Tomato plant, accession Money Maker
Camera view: tilt-top (135 deg); turntable rotation: 150 degrees
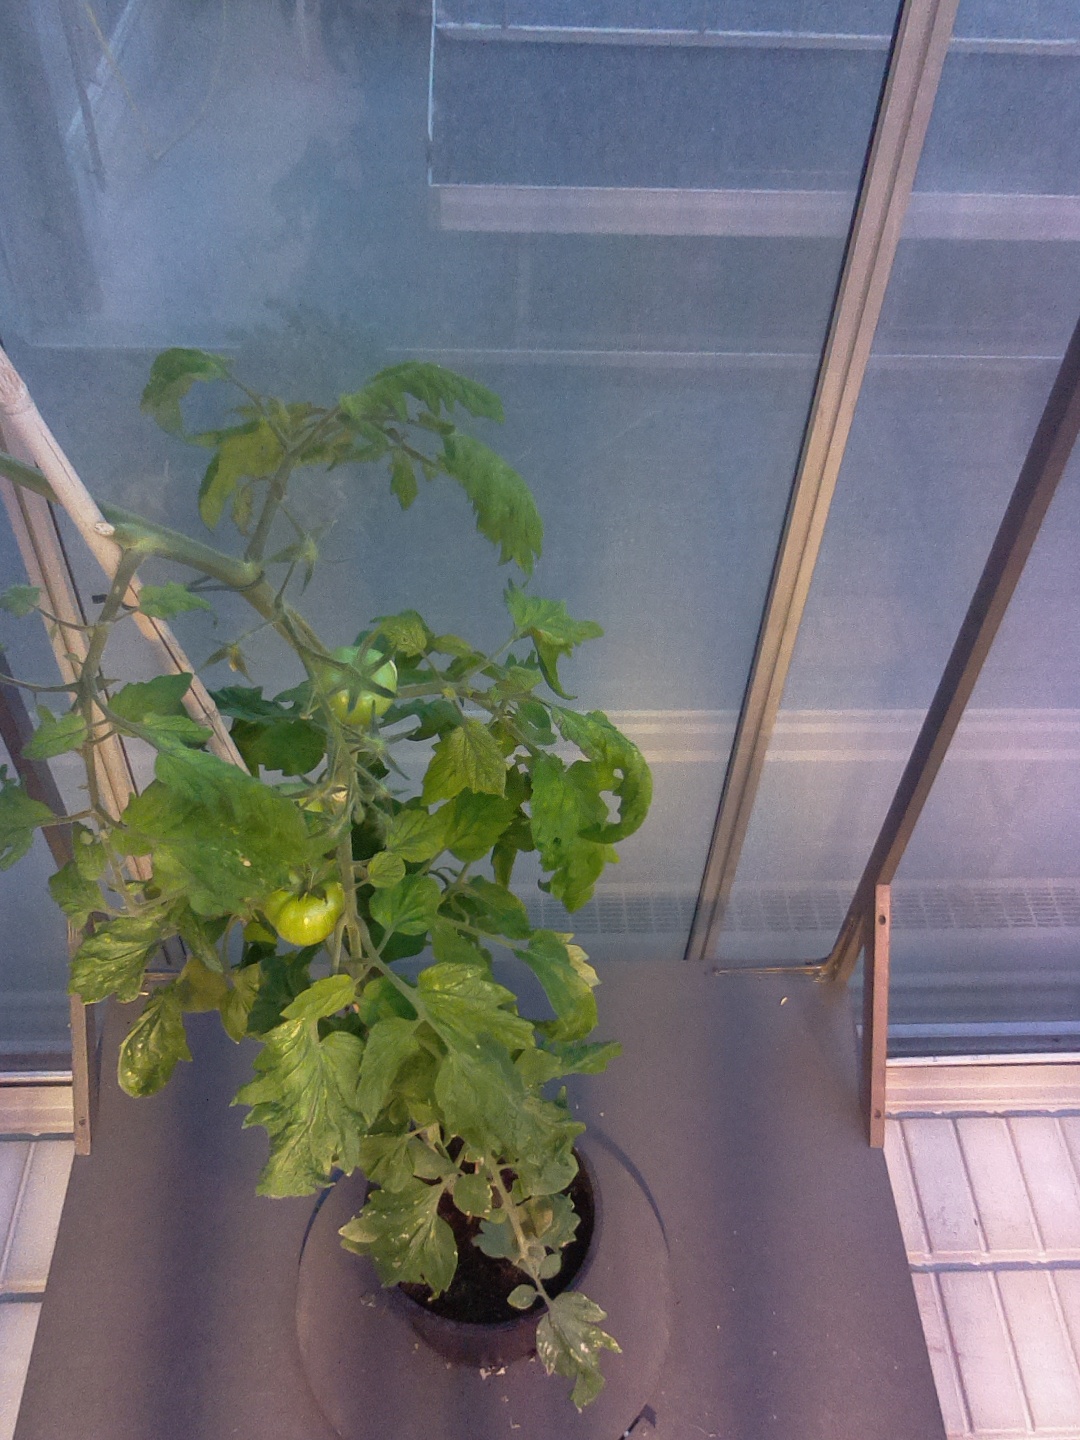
BBCH growth stage 79: 90% -100% of final fruit size